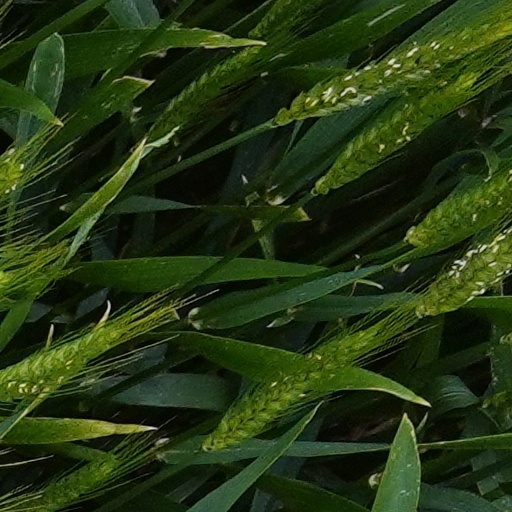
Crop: wheat